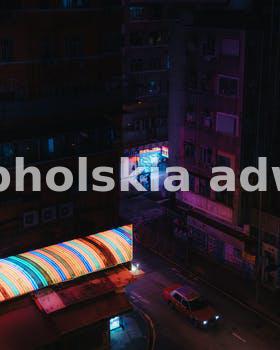
Label: Watermark